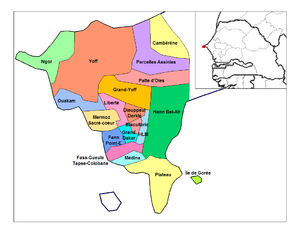
Carte des communes d'arrondissement du département de Dakar au Sénégal.
Les communes d'arrondissement du Sénégal étaient des subdivisions administratives du Sénégal apparues en 1996. Ce nouveau découpage permettait le fractionnement des grandes communes urbaines. Après plusieurs réformes, on en dénombrait 46 en 2009.
Les arrondissements du Sénégal sont des subdivisions administratives des départements du Sénégal, eux-mêmes coiffés par les régions. Ils sont au nombre de 133 depuis les nouvelles créations de 2008.
Le département de Dakar est l'un des 45 départements du Sénégal et l'un des 4 départements de la région de Dakar.